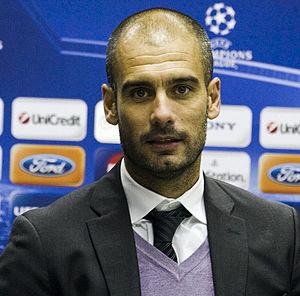
Cet article présente les records et statistiques de la Coupe des clubs champions européens puis de la Ligue des champions de l'UEFA, également appelée C1.
L'équipe première du FC Barcelone a eu un total de 58 entraîneurs au cours de son histoire. Jusqu'en 1917, le club n'a pas d'entraîneur officiel. En effet, jusque dans les années 1910, il est habituel que les équipes n'aient pas d'entraîneur. Les entraînements sont autogérés par les joueurs. Le premier entraîneur est l'Anglais John Barrow qui dirige l'équipe pendant 17 matchs en 1917.
Le FIFA Ballon d'or 2011 est un trophée récompensant le meilleur footballeur du monde au cours de l'année civile 2011. La 56ᵉ remise du trophée du Ballon d'or depuis 1956 se déroule selon la nouvelle formule puisque c'est le deuxième « FIFA Ballon d'or ». Il remplace le « Ballon d'or France Football », à la suite de sa fusion en juillet 2010 avec le titre de Meilleur footballeur de l'année FIFA. Ainsi, ce ne sont plus seulement les journalistes sportifs européens qui désignent le lauréat, mais également les capitaines et les sélectionneurs des équipes nationales.